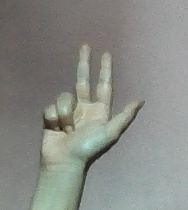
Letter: al